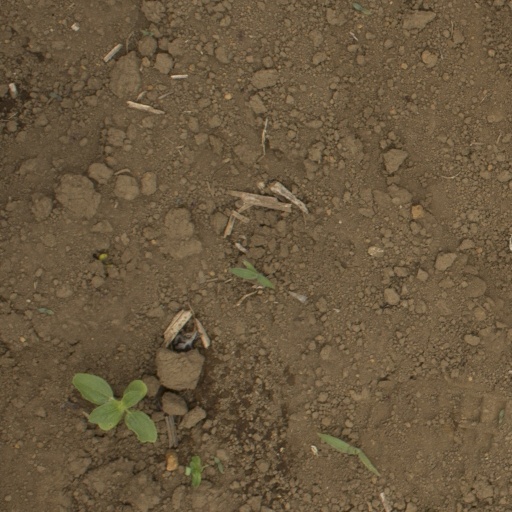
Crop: Jerusalem artichoke